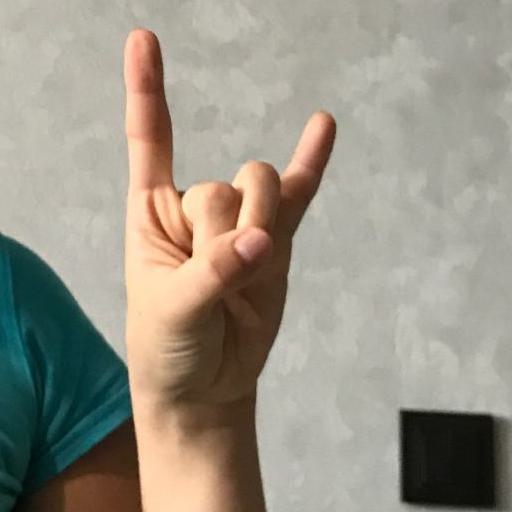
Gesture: rock